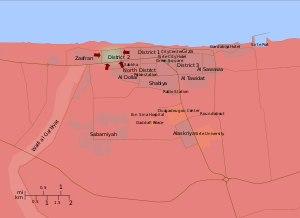
La première guerre civile libyenne, ou révolution libyenne, est un conflit armé issu d'un mouvement de contestation populaire, assorti de revendications sociales et politiques, qui s'est déroulé entre le 15 février 2011 et le 23 octobre 2011 en Libye. Il s'inscrit dans un contexte de protestations dans les pays arabes et est à l'origine de l'intervention militaire internationale de 2011 en Libye.